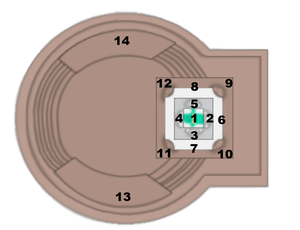
Le Monument de la Liberté, situé à Riga en Lettonie, est un mémorial érigé en l'honneur des soldats morts au combat durant la Guerre d'indépendance lettone. Inauguré le 18 novembre 1935 lors du 17ᵉ anniversaire de l'indépendance du pays, ce monument est appelé affectueusement « Milda » par les habitants de la ville. Considéré comme un symbole important de la liberté, de l'indépendance et de la souveraineté de la Lettonie, il est souvent le lieu central de manifestations publiques et de cérémonies officielles. C'est également l'un des monuments les plus hauts d'Europe dans son genre avec une hauteur de 42 mètres.